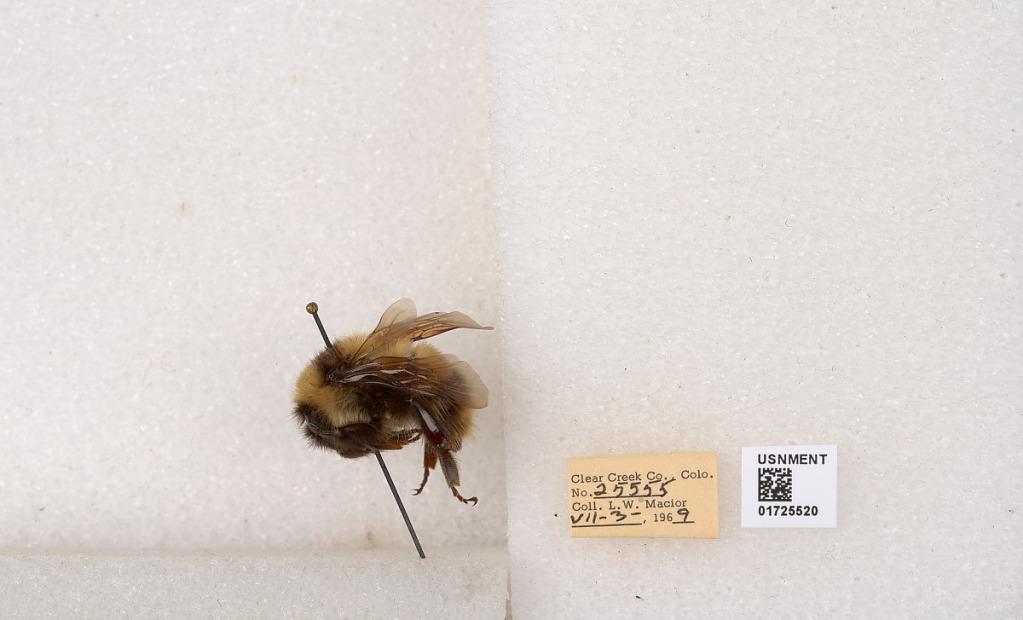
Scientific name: Bombus kirbyellus
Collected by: L. Macior
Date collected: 1969-7-3
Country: United States
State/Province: Colorado
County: Clear Creek
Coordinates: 39.6891, -105.644